LGBTQ rights in Myanmar

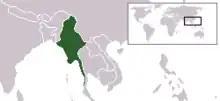
Myanmar

Lesbian, gay, bisexual, and transgender (LGBT) people in Myanmar face severe challenges not experienced by non-LGBT residents. Same-sex sexual activity is illegal and section 377 of Myanmar's Penal Code 1861, enacted in 1886, subjects same-sex sexual acts (regardless of whether they were consensual or done in private) to a term of imprisonment of up to 20 years in prison. Heterosexual anal intercourse and oral sex are also illegal. Transgender people are subject to police harassment and sexual assault, and their gender identity is not recognised by the state. During the country's long military dictatorship under the authoritarian State Peace and Development Council between 1988 and 2011, it was difficult to obtain accurate information about the legal or social status of LGBT Burmese citizens. Following the 2011–2015 Myanmar political reforms, improvements in media and civil freedoms have allowed LGBTQ people to gain more visibility and support in the country. Despite the 2015 electoral victory of the National League for Democracy, which promised improved human rights and whose leader Aung San Suu Kyi had once called for the decriminalisation of homosexuality, there have been no changes to anti-LGBT laws. Nevertheless, LGBT activists have noted a growing climate of societal acceptance and tolerance toward LGBT people, in line with worldwide trends.